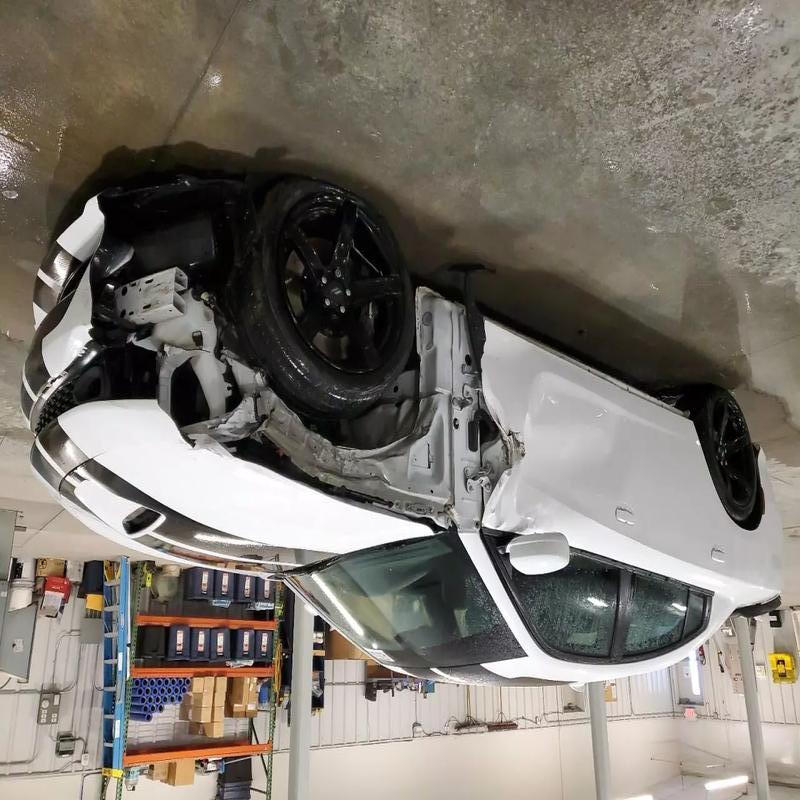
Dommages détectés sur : capot, aile avant droite, porte avant droite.
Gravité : majeur